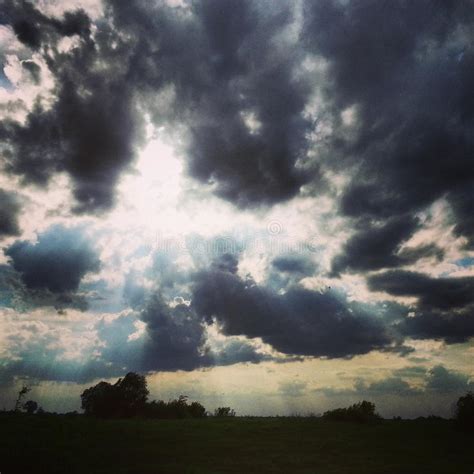
Weather: cloudy or overcast